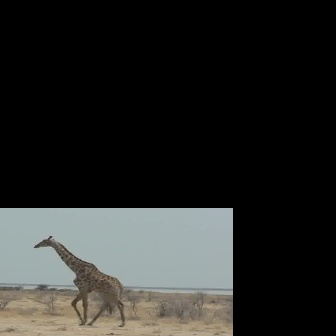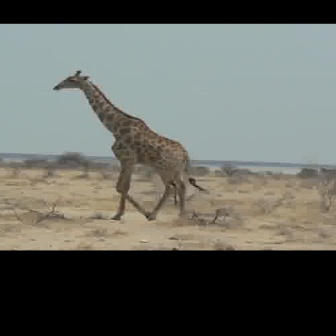
  Please identify the target specified by the bounding box [32,234,125,327] in the first image and locate it in the second image. Return the coordinates in [x_min,y_min,x_max,y_max] format.
Answer: [50,70,203,223]